Italian Renaissance painting

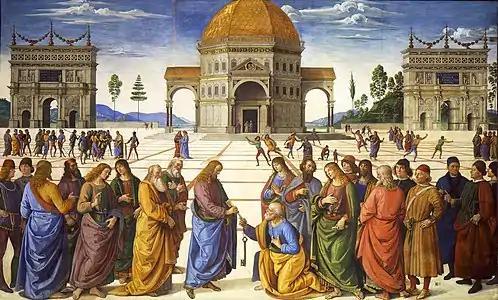
Rectangular fresco. The scene is like Raphael's Marriage of the Virgin, above, which is based on it. There is a similar townscape and circular building in perspective, with an ancient Roman triumphal arch to either side. In the foreground, Jesus gives the keys of Heaven to St Peter, who is kneeling. To the right and left stand the other disciples and some onlookers, who are distinguished by Renaissance clothing. There are many more small figures in the square behind them.

During the first half of the 15th century, the achieving of the effect of realistic space in a painting by the employment of linear perspective was a major preoccupation of many painters, as well as the architects Brunelleschi and Alberti who both theorised about the subject. Brunelleschi is known to have done a number of careful studies of the piazza and octagonal baptistery outside Florence Cathedral and it is thought he aided Masaccio in the creation of his famous "trompe-l'œil" niche around the "Holy Trinity" he painted at Santa Maria Novella.